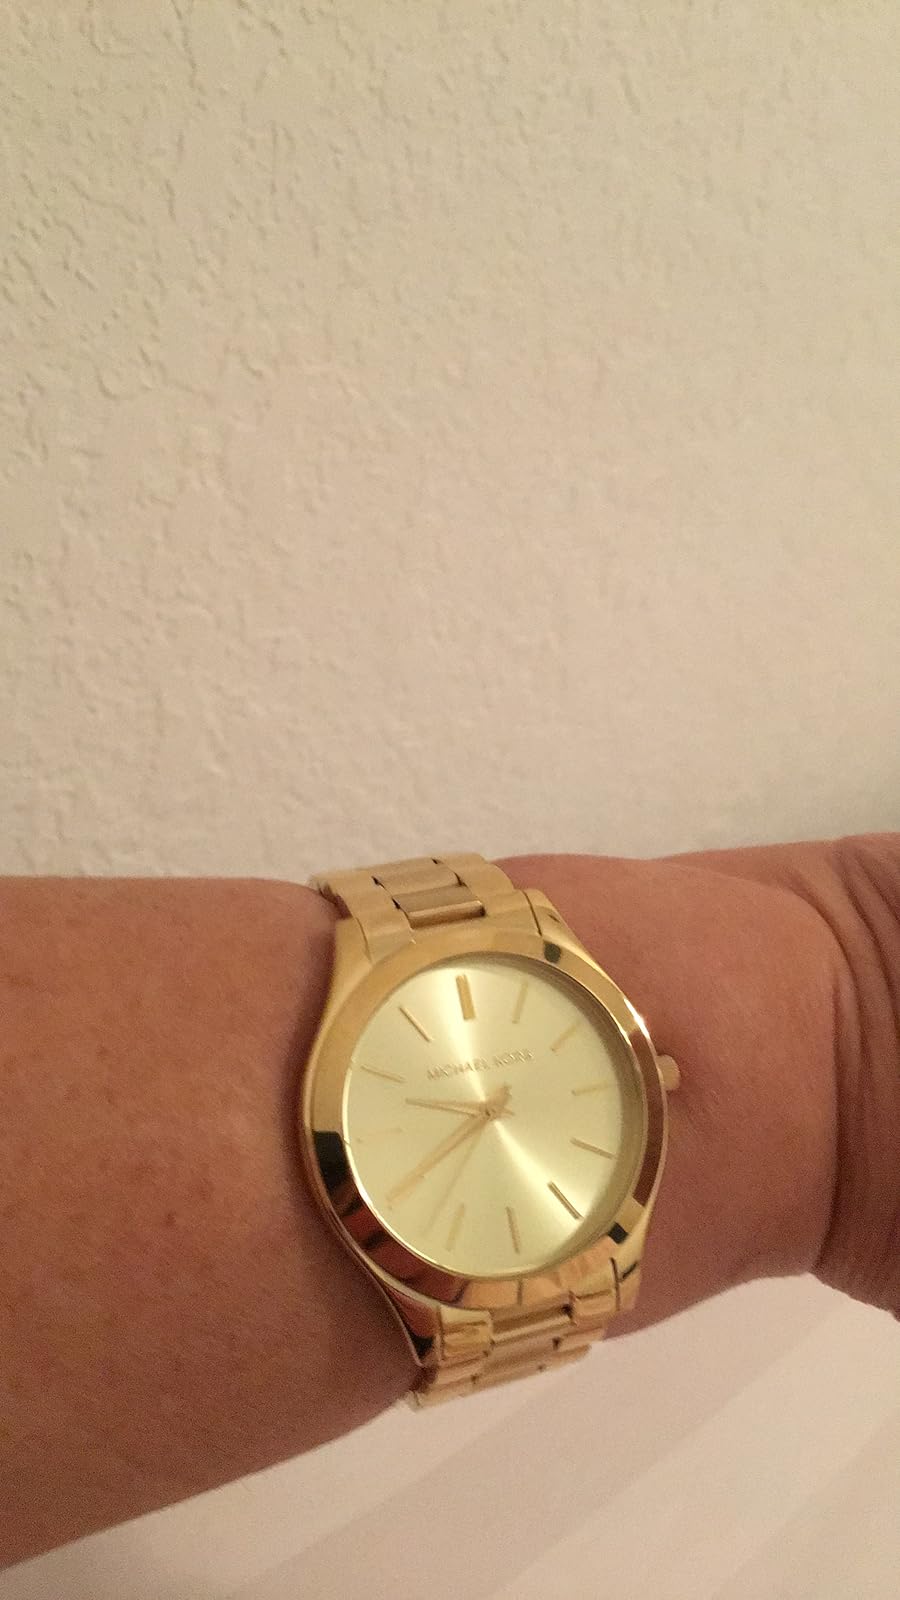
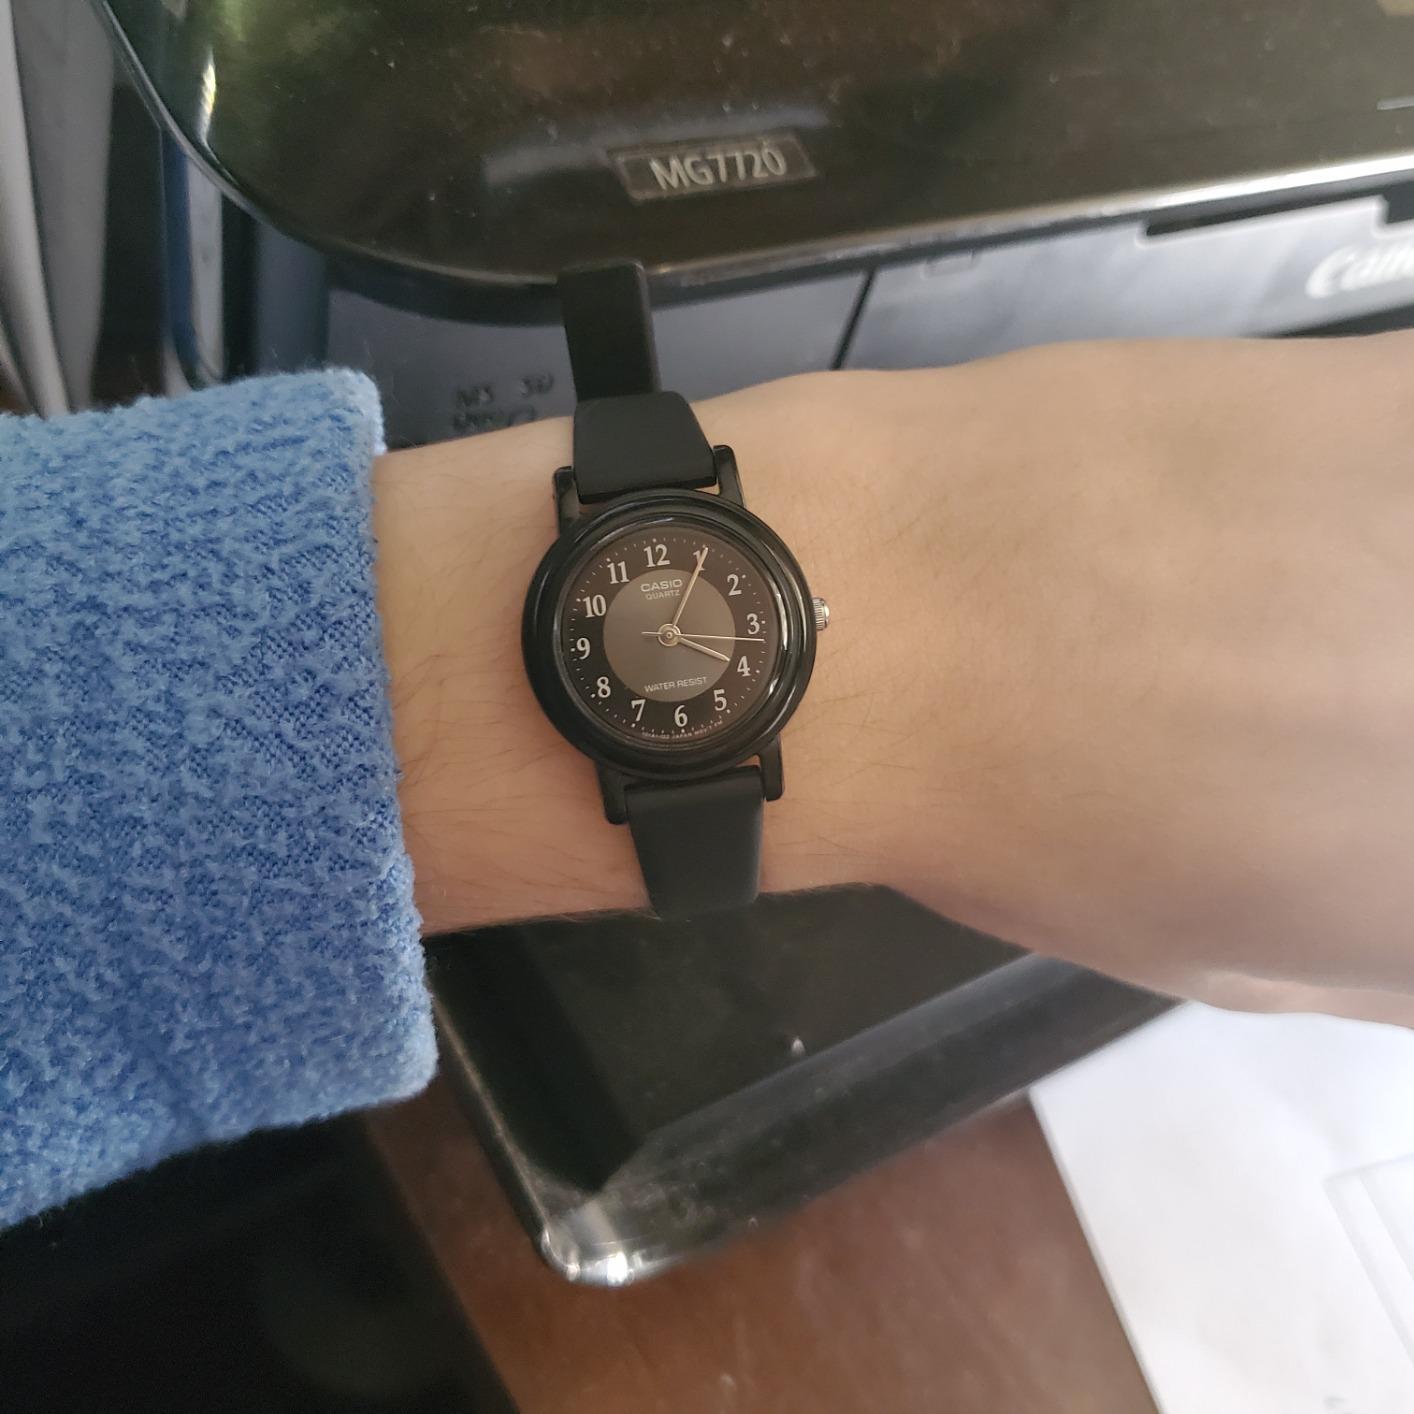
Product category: accessories_watch
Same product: no